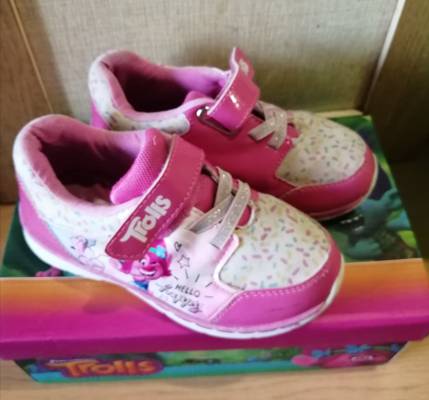
Waste category: clothes